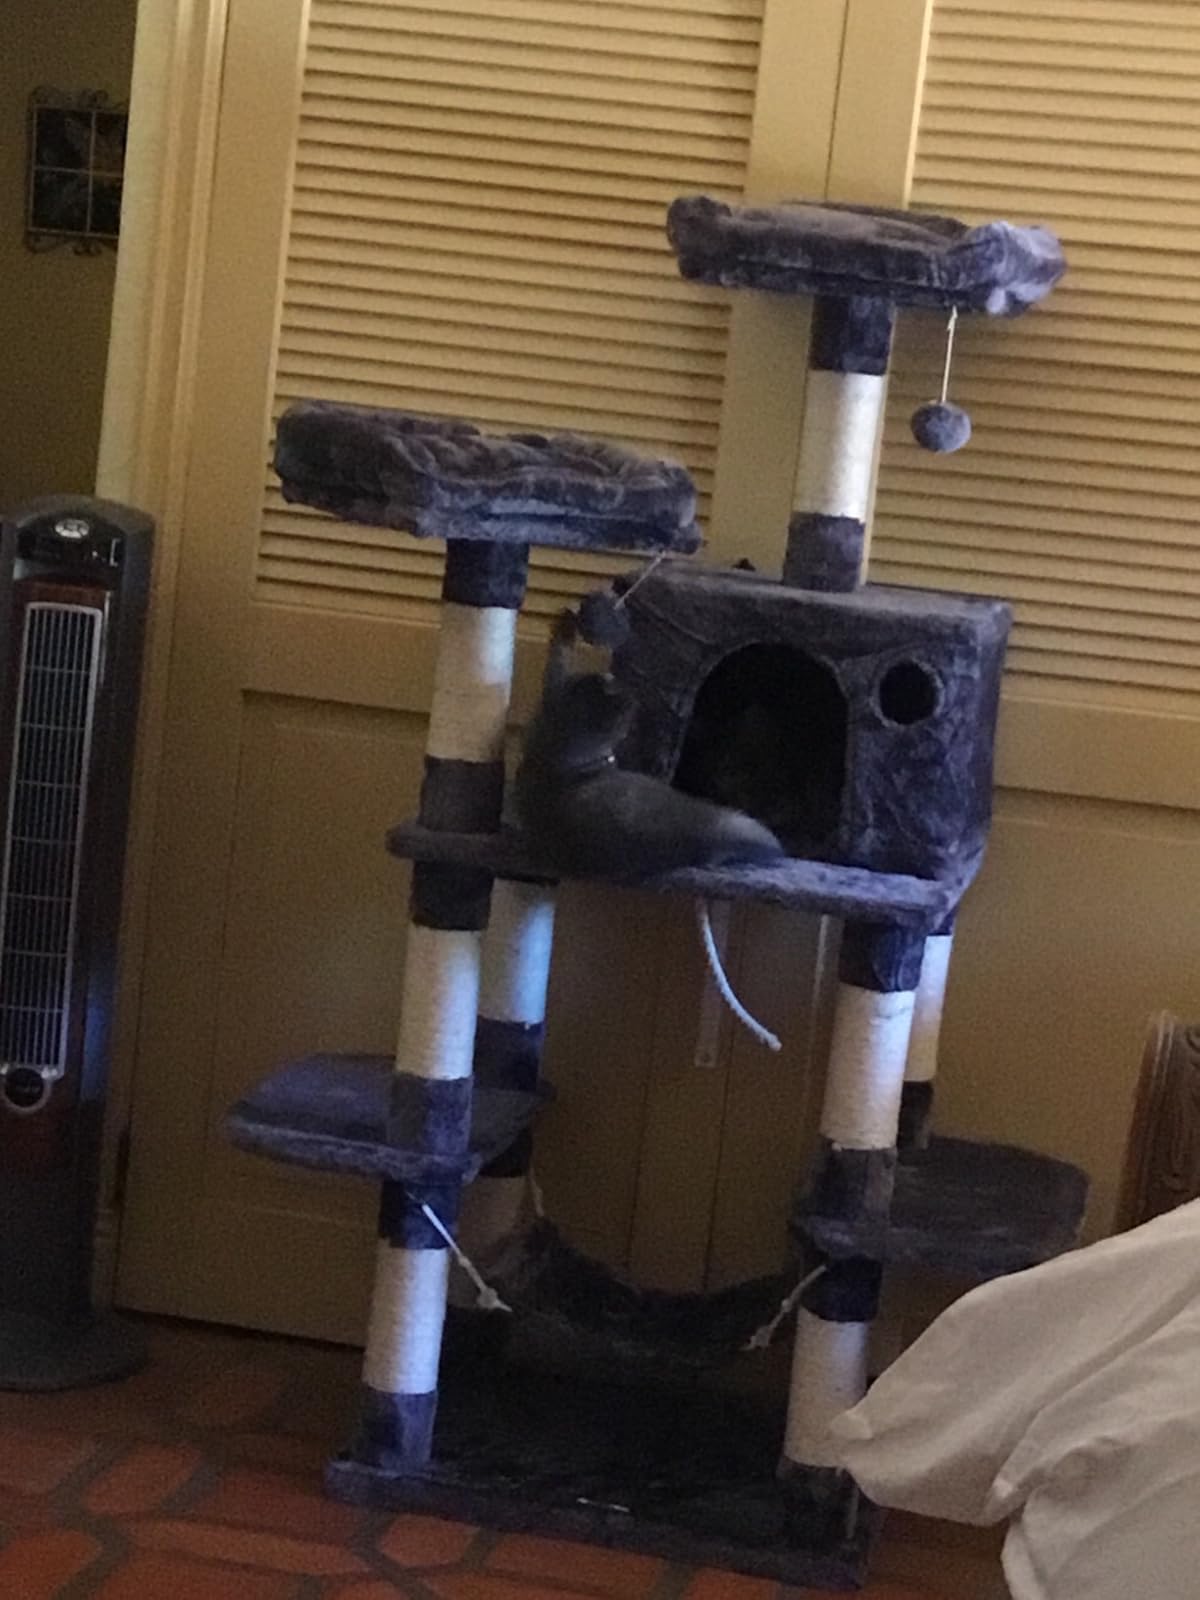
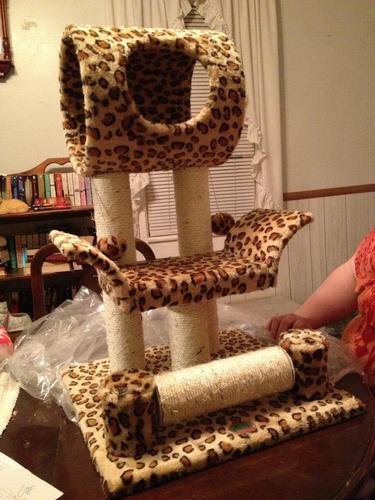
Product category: items_cat tree
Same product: no